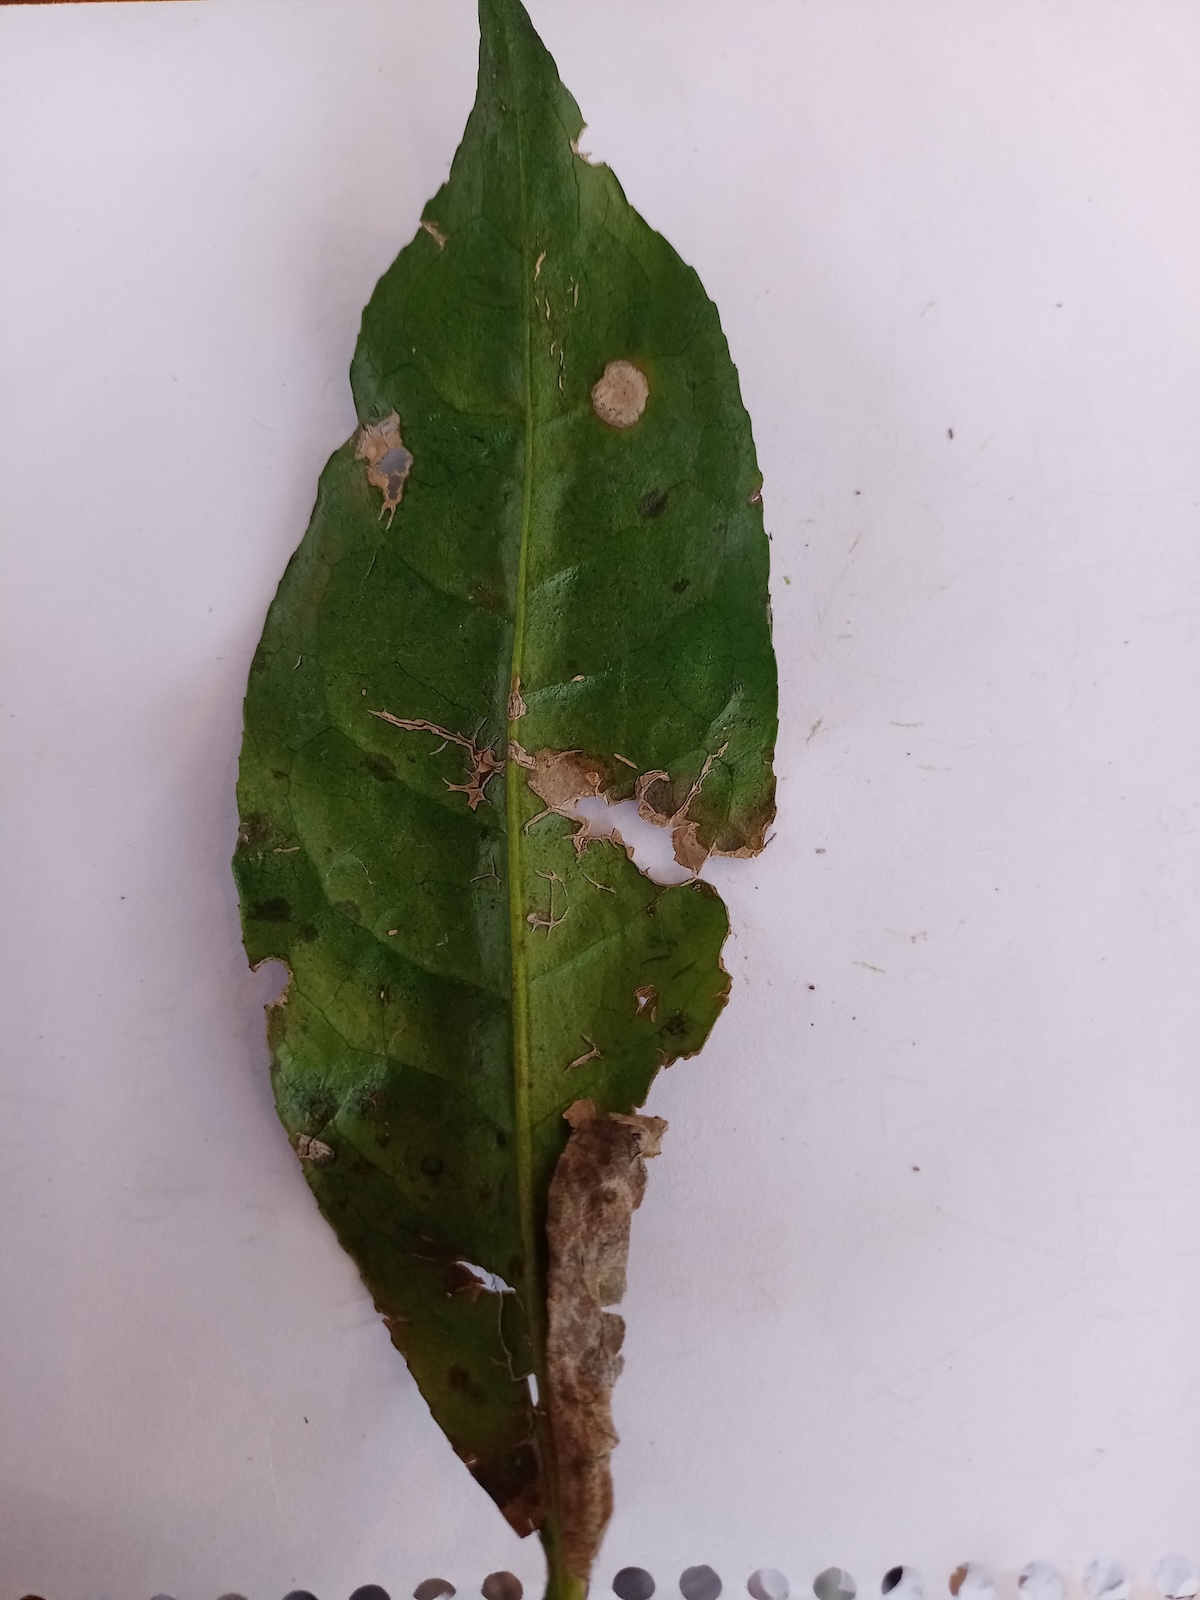
Label: Brown Blight